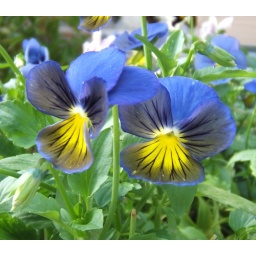
Saw these in a flower box and just grabbed my attention.